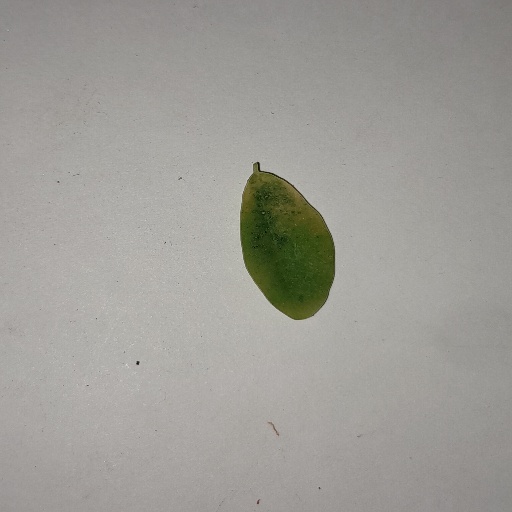
Species: Sojina
Leaf condition: Yellow Leaf